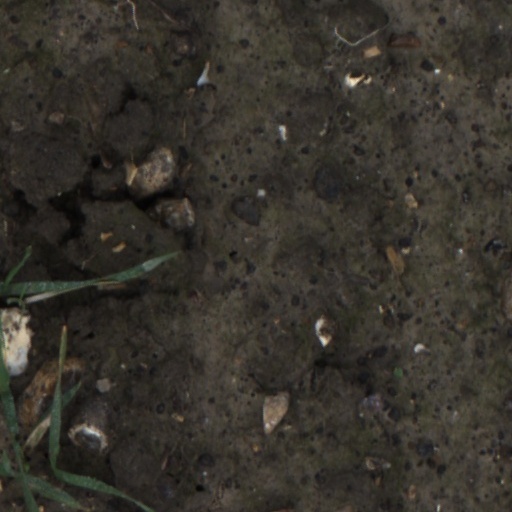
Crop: wheat